Borboryctis euryae

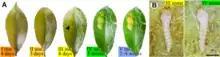
Life history of Borboryctis euryae.

Borboryctis euryae is a moth of the family Gracillariidae. It is known from Japan (Honshū, Kyūshū, Shikoku and Tusima).